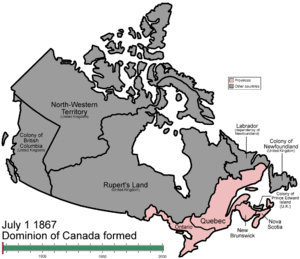
GIF animé de l'évolution des frontières internes du Canada, depuis la formation du dominion jusqu'à présent. Italiano: Animazione dell'evoluzione dei confini interni del Canada, dalla formazione del dominion fino ad oggi. 日本語: アニメーションGIFによるカナダ州境の変遷、自治領の形成から現在まで。 한국어: 한국어: 캐나다 주(州) 경계의 변천을 표현한 애니메이션. 자치령 형성 때부터 현재까지. Português: GIF animado da evolução das fronteiras internas do Canadá, desde a formação do domínio até ao presente. 中文: 从独立至今加拿大省的变迁。